Oliver-Leming House

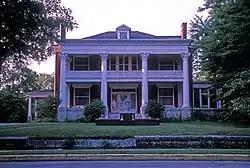
Oliver-Leming House, April 2007

Oliver-Leming House, also known as the Home of the Missouri State Flag, is a historic home located at Cape Girardeau, Missouri. It was designed by J.B. Legg, and built in 1898–1899. It is a -story, red brick dwelling. It features a full-width, two-story front portico supported by Corinthian order columns and added in 1915.